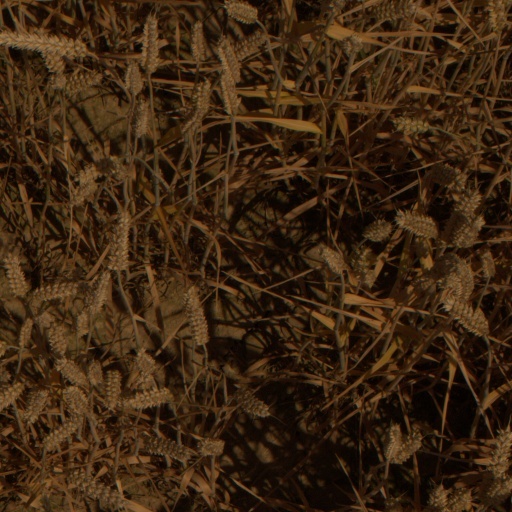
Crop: wheat